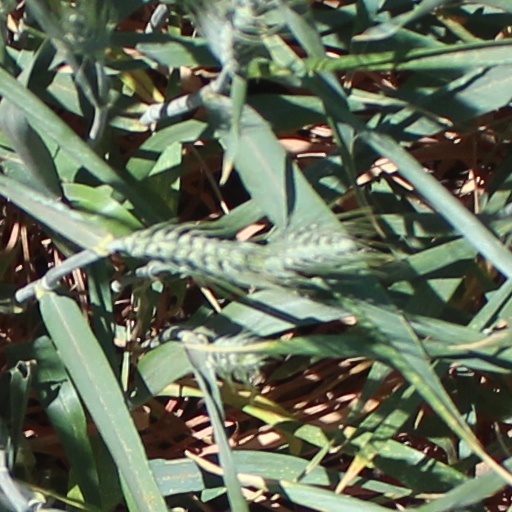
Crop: wheat